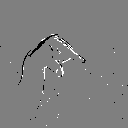
ASL letter: q